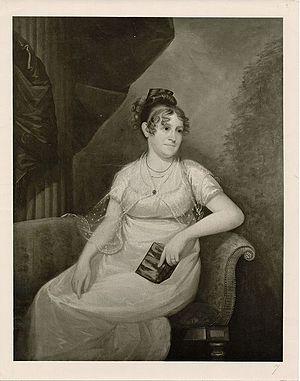
Hannah Minthorne Tompkins était la femme de Daniel D. Tompkins, vice-président des États-Unis durant l’administration James Monroe. Hannah Minthorn était la deuxième enfant de Mangle Minthorne par sa seconde femme, Aryet Constable Minthorne, de New York. À 16 ans, elle épousa en février 1798, Daniel D. Tompkins, un avocat new-yorkais de 23 ans. À l'époque de son mariage son père était assistant au conseil municipal et le jeune Tompkins avait des ambitions politiques. De 1800 à 1814, le couple eut huit enfants dont Arietta Minthorn Tompkins qui épousa un fils de en:Smith Thompson en 1818 et Minthorne Tompkins, qui était le candidat du Parti du sol libre pour gouverneur de New York en 1852. Hannah survécu à son mari près de quatre ans. Ils sont enterrés dans le caveau familial dans l'église St. Mark's-in-the-Bouwerie, dans Lower Manhattan.